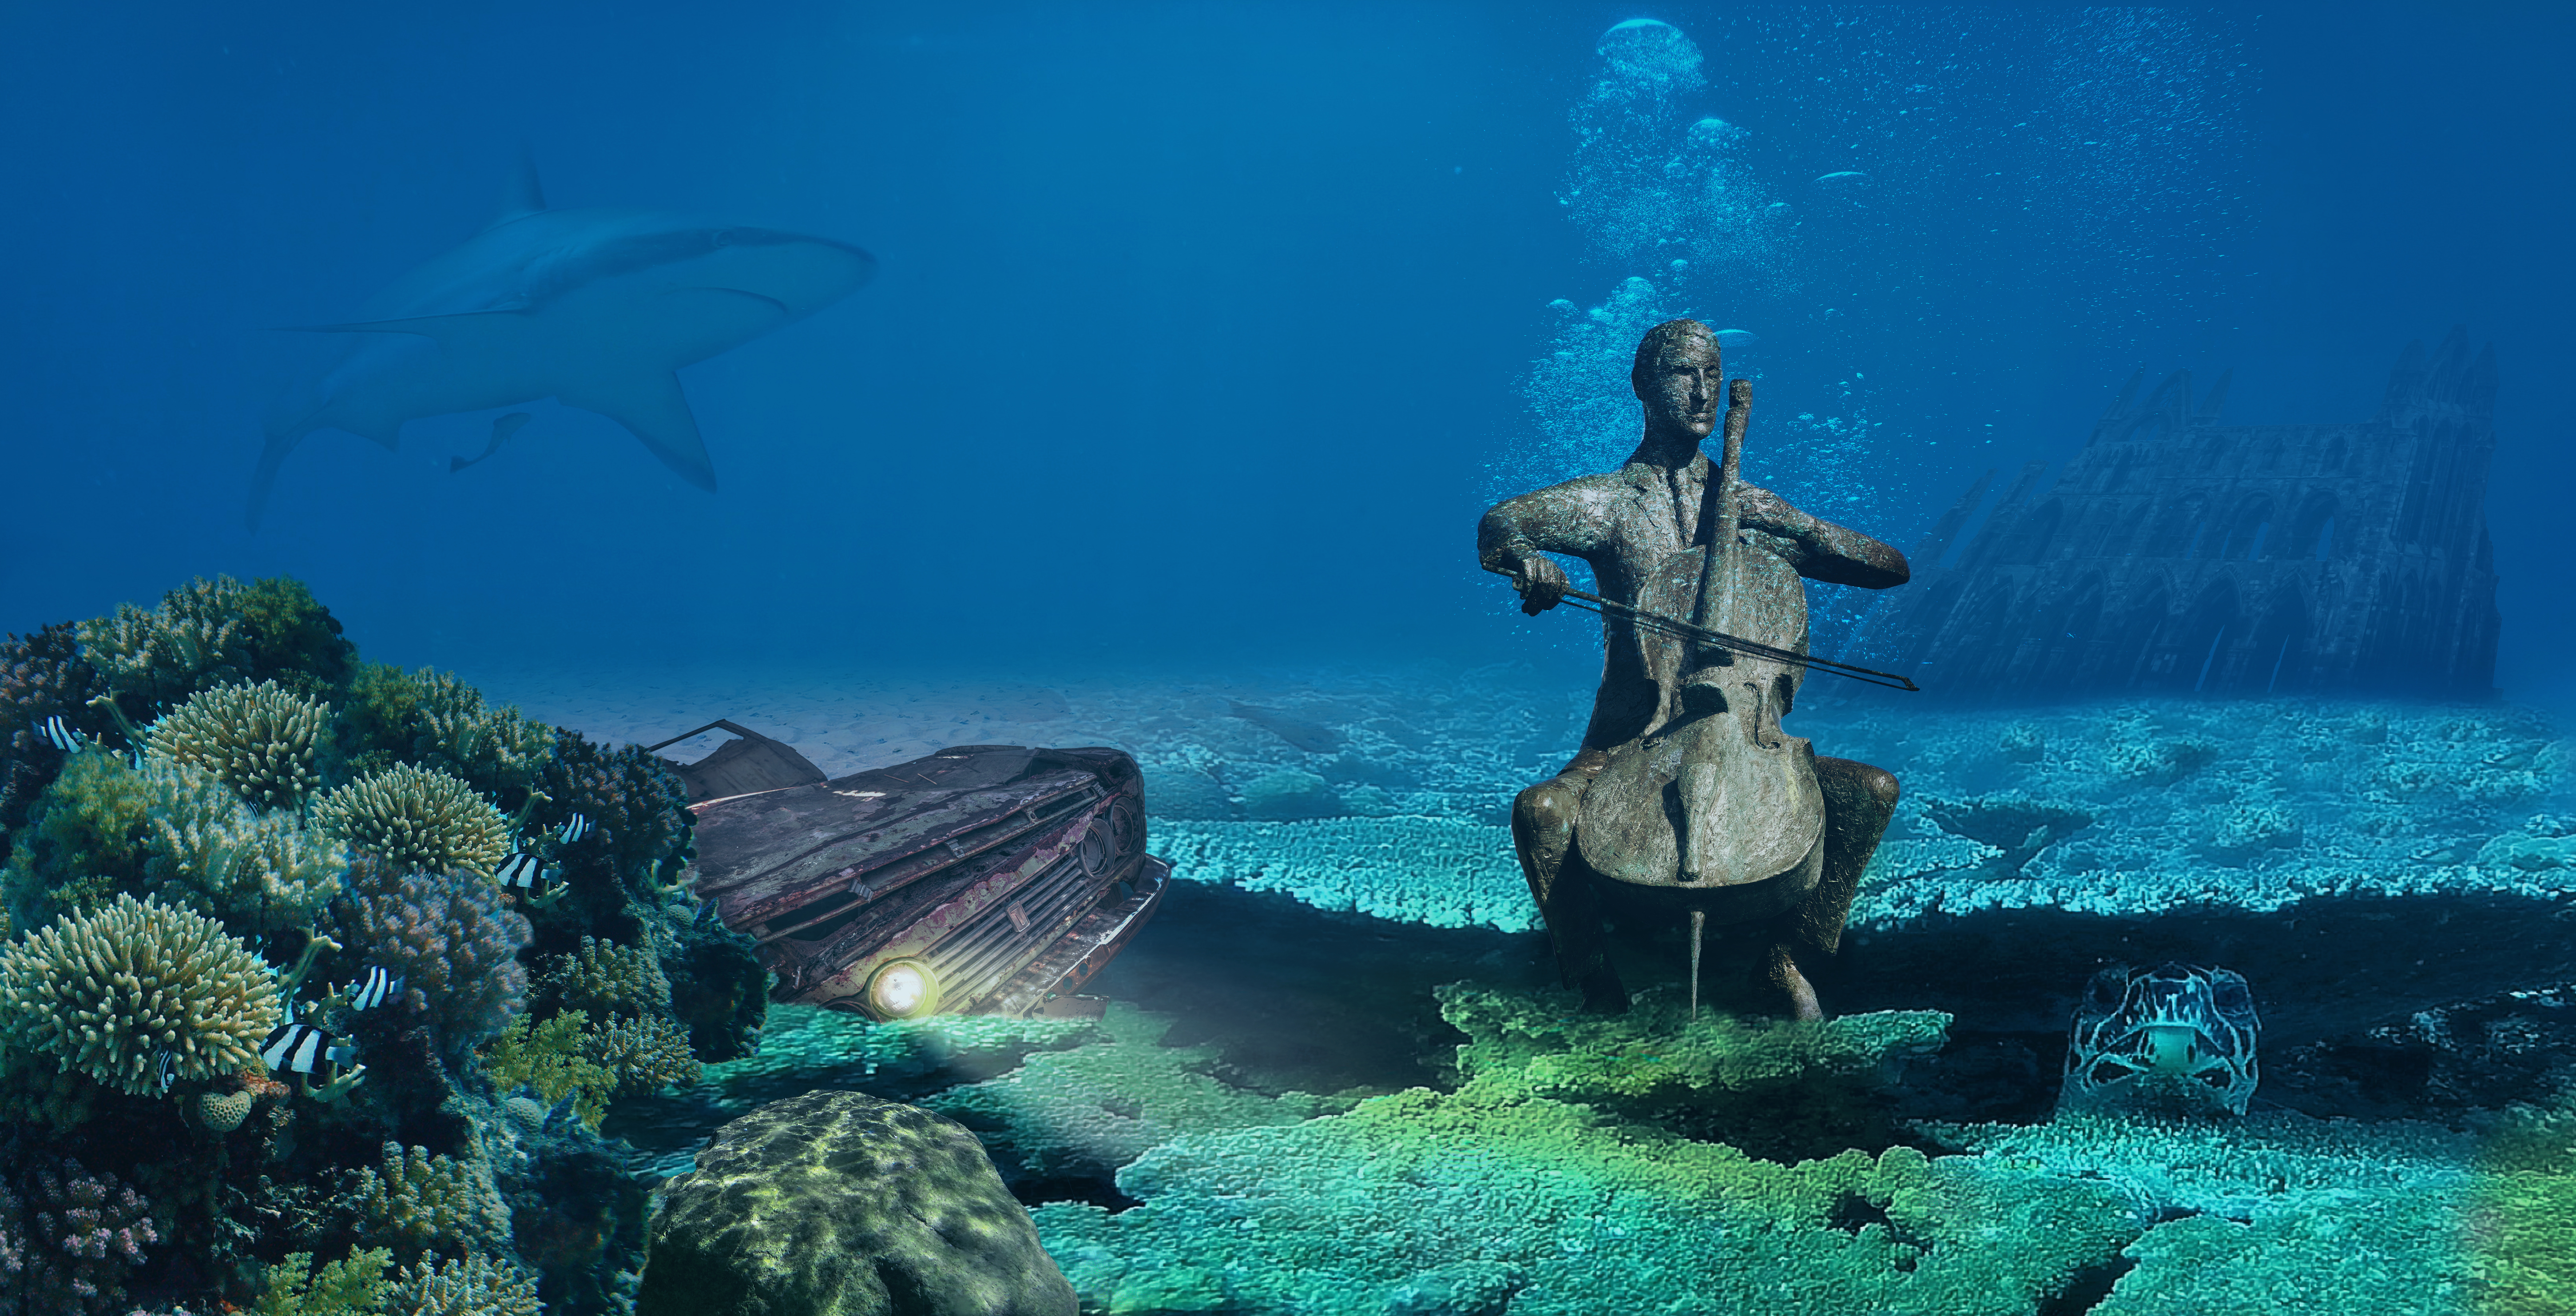
fantasy, underwater, car, scrap, turtle, sculpture, shark, coral, ruin, composing, underwater world, underwater landscape, rocks, water, bubbles, sand, blue, green, music, play, performance, concert, cello, listener, audience, mood, atmospheric, light, peace, loneliness, living creatures, fish, sea floor, sea, curious, glow, scrap car, scene, underwater scene, diving, relaxation, fun, reef, coral reef, musician, marine biology, aquanaut, organism, divemaster, ocean, scuba diving